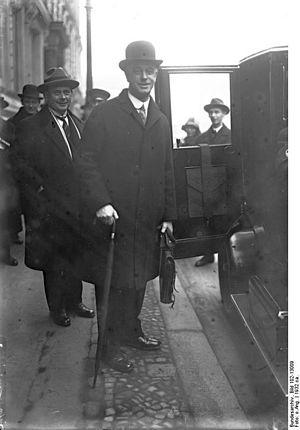
James Eric Drummond, né le 17 août 1876 et mort le 15 décembre 1951, est un diplomate britannique, d'origine écossaise. Il est le premier secrétaire général de la Société des Nations.